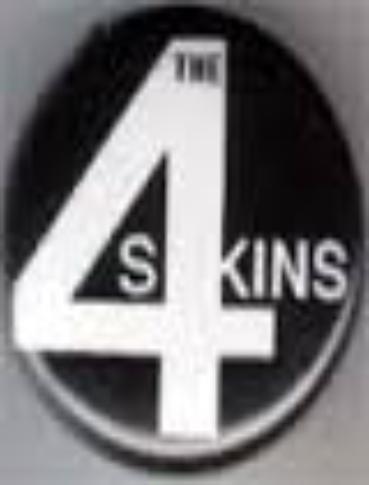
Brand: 4Skins
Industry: Clothes